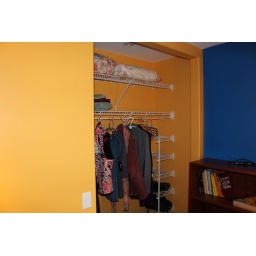
closet in den (blue wall is the window wall)